McDonnell Douglas MD-80

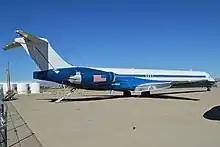
An MD-82SF freighter of the conversion launch operator, USA Jet Airlines, at Tucson International Airport

The second-generation, MD-80 series, passenger airliners have longer fuselages as well as longer range than their earlier counterparts, the first-generation of the DC-9 family. Some customers, such as American Airlines, still refer to the airplanes in fleet documentation as the "Super 80", their former designation. Comparable airliners to the MD-80 series include the Boeing 737-400 and Airbus A319. It was the most delivered MD- series and often nicknamed as the "Mad Dog" by the operators, has been used by airlines around the world. Major customers have included Aerolíneas Argentinas, Aeroméxico, Aeropostal Aerorepublica, Alaska Airlines, Alitalia, Allegiant Air, American Airlines, Aserca, Austral Líneas Aéreas, Austrian Airlines, Avianca, China Eastern Airlines, China Northern Airlines, Delta Air Lines, Finnair, Iberia, Insel Air, Japan Air System (JAS), Korean Air, Lion Air, Martinair Holland, Pacific Southwest Airlines (PSA), Reno Air, Scandinavian Airlines System (SAS), Spanair, Spirit Airlines, Swissair, Trans World Airlines and Meridiana.